Manhattanville University

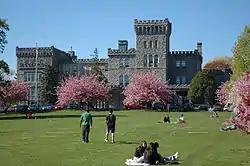
The architectural and administrative centerpiece of the Manhattanville College campus, Reid Hall (1864), is named after Whitelaw Reid, owner/publisher of the "New York Tribune"

After moving from Manhattan, the new Manhattanville campus relocated to suburban Purchase, New York in Westchester County. The new campus was completed in 1952. The six original buildings on the new campus were Reid Hall; the library; Benziger Dining Hall; Brownson Hall, the main classroom building; Pius X Hall, the music building; and Founder's Hall, a dormitory. All six of these buildings are still in use today.